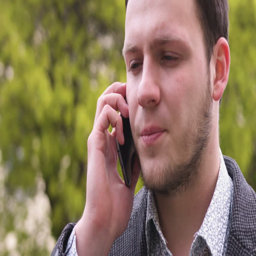
portrait of serious young attractive man speaks on phone on the street , feels sad